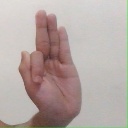
अक्षर: फ